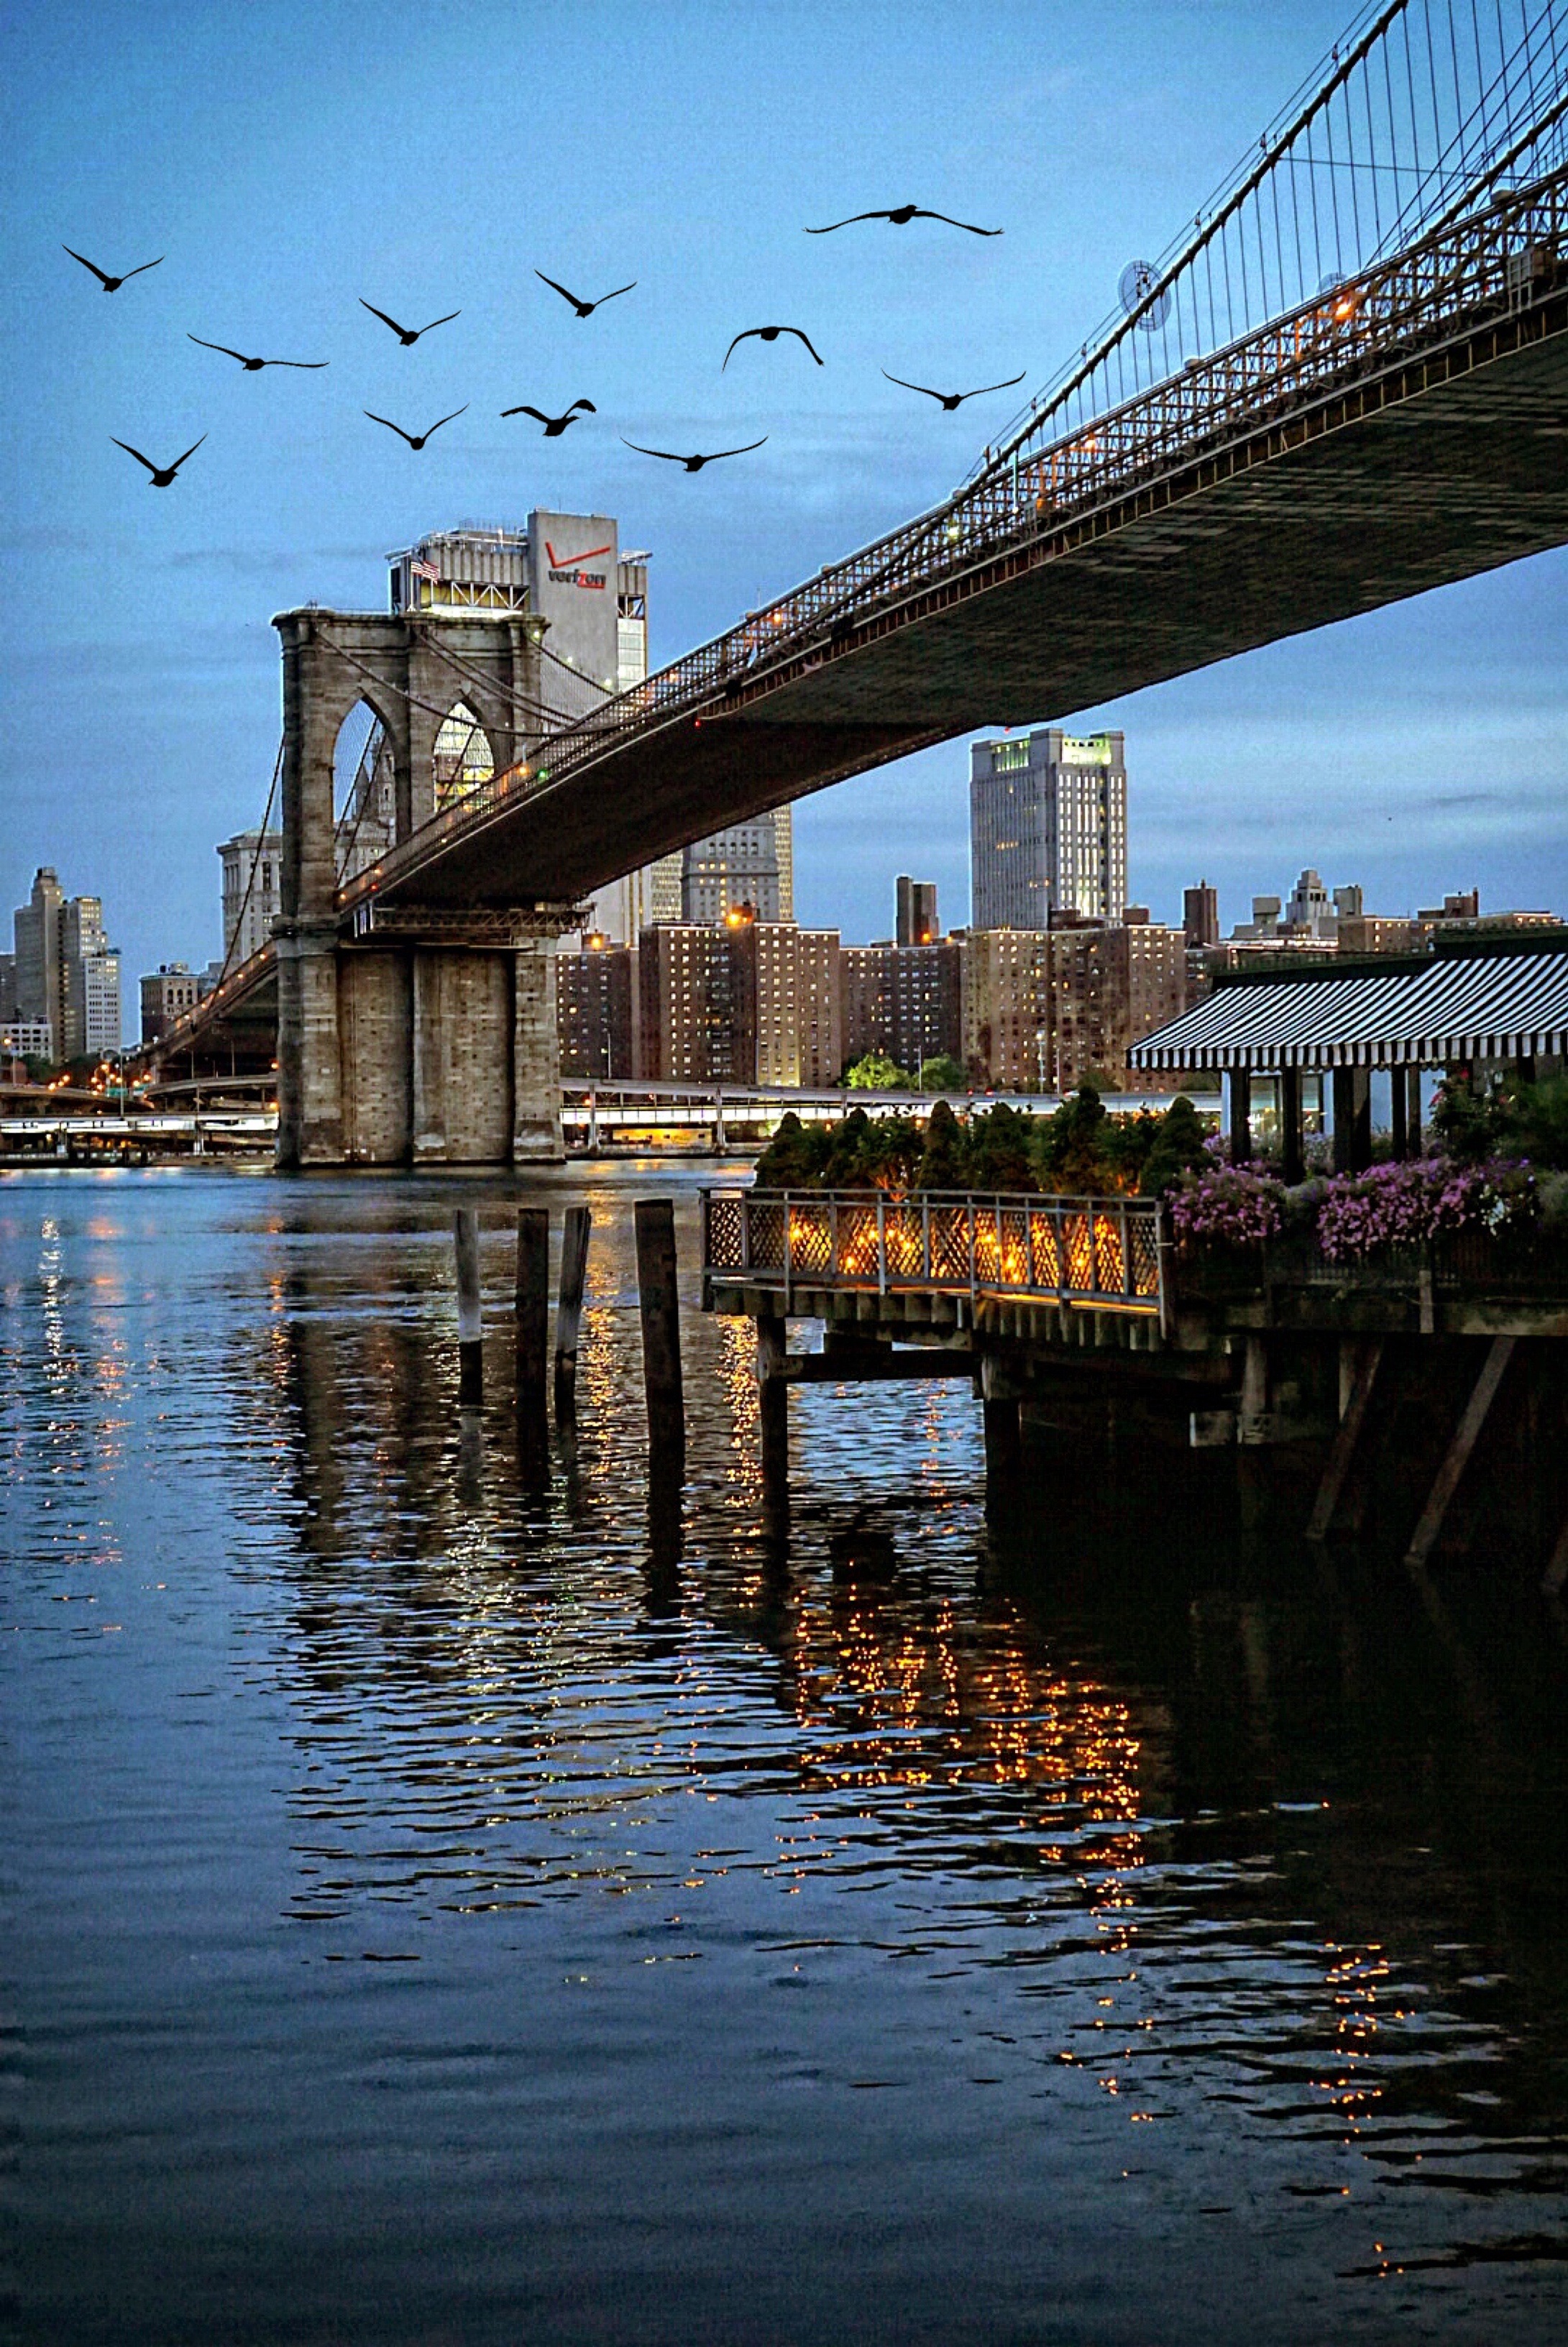
sea, water, bridge, morning, urban, river, cityscape, dusk, evening, reflection, tower, landmark, historic, waterway, urban area, nonbuilding structure